Answer in natural language. Considering the relative positions, is black wooden spindleback chair to the left or right of Window? Choose between the following options: right or left
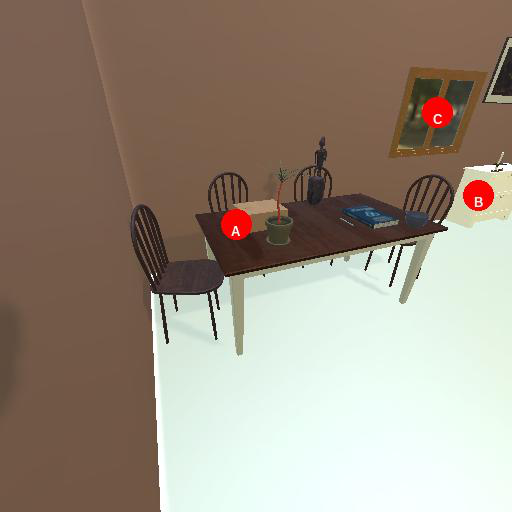
<answer>left</answer>